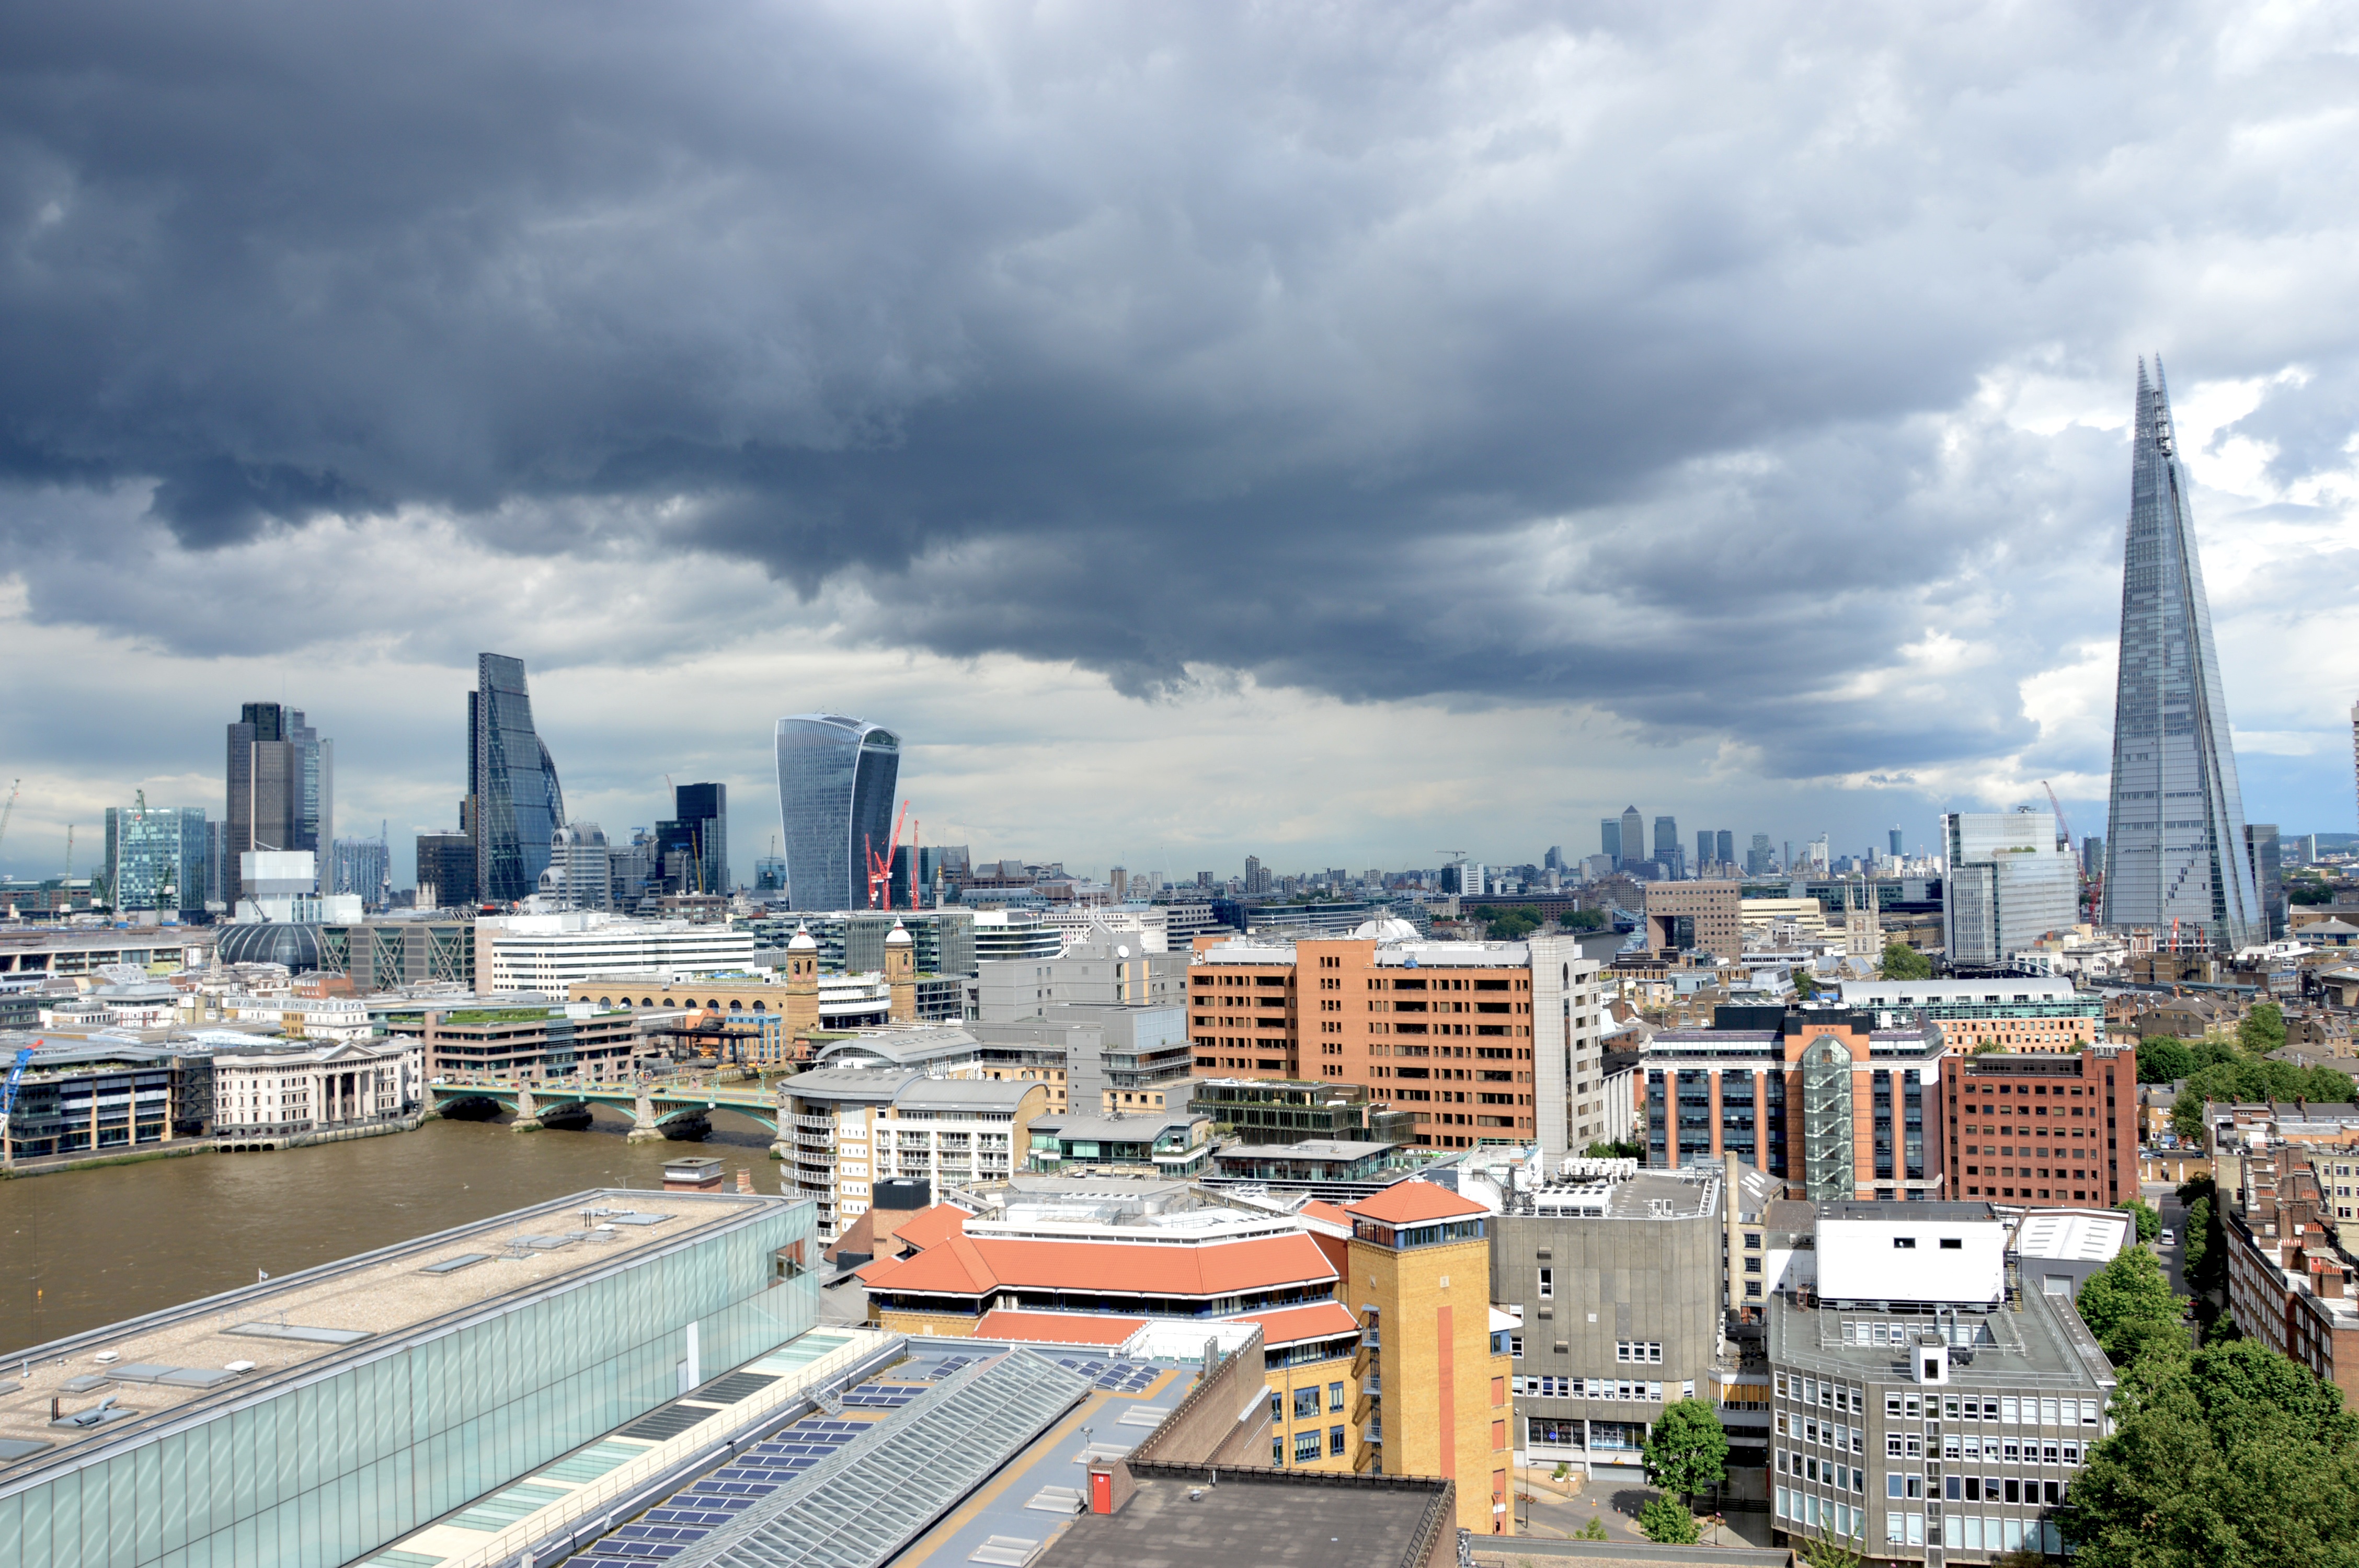
horizon, skyline, city, skyscraper, cityscape, panorama, downtown, tower, landmark, tower block, metropolis, aerial photography, urban area, residential area, geographical feature, human settlement, metropolitan area